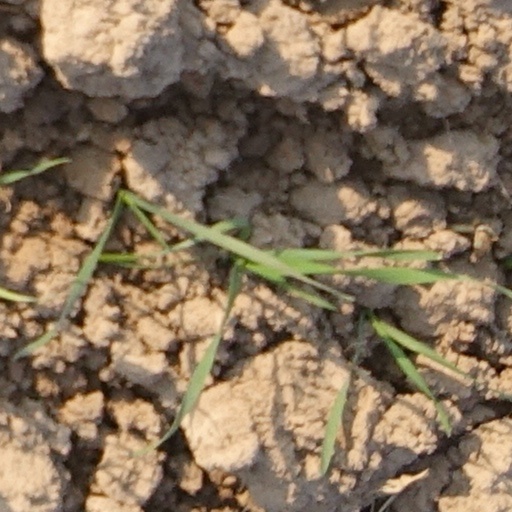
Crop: wheat